Pasadena Civic Center District

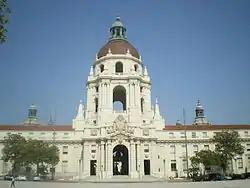
Pasadena City Hall, 2008

The Pasadena Civic Center District is the civic center of and a historic district in Pasadena, California, United States. The district is roughly bounded by Walnut and Green Streets and Raymond and Euclid Avenues.